Paharganj

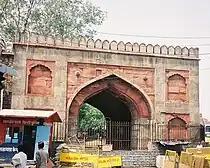
Ajmeri Gate, once Paharganj's access to the walled city

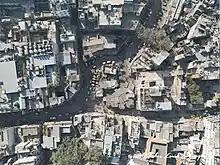
Drone shot of a Cheh Tuti Chowk in 2023

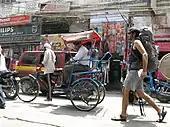
Popular with backpackers, since the 1970s.

In the years after its establishment in 1638, Shahjahanabad, the capital of the Mughal Empire under Shah Jahan, was no longer contained within the walled city, it soon spilled into surrounding areas, stretching into miles at each end, where half of its population stayed. By 1739, the suburbs covered 1800 acres and included areas like Mughalpura, Sabzimandi, Paharganj, and Jaisingh Pura. One of the largest and most important suburban mohalla of the Walled City of Delhi, and located just outside the "Ajmeri Gate" of the Walled city, Paharganj was one of five main markets of Delhi, and the only one outside the walled city. Also, it was the principal grain market of the city in the 18th century, where grain was ferried, across Yamuna River, from wholesale markets and warehouses in Patparganj and Shahdara. Just outside the Ajmeri Gate was the custom house of the emperor, for collecting taxes. Between Paharganj and Akbarabadi gate of the walled city was "Shahganj", another wholesale market, while on the other side towards Jantar Mantar was "Raja Bazar". In fact, Paharganj was also referred as "Shahganj" or King's ganj or market place during Mughal era, it gets its present name 'Paharganj', literally meaning "Hilly neighbourhood", owing to its proximity to the Raisina Hill, where the Rashtrapati Bhavan stand today. Till 1857, neighbourhoods like Paharganj, Kishenganj, and Pahari Dhiraj, were separate pockets which in the following years grew and merged, for example Pahari Dhiraj merged into Sadar Bazaar.